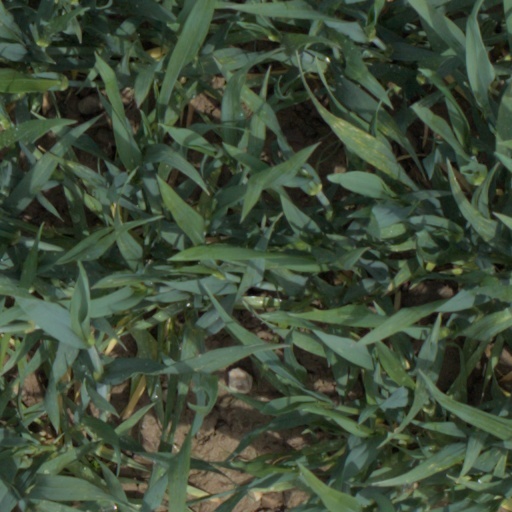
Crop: wheat